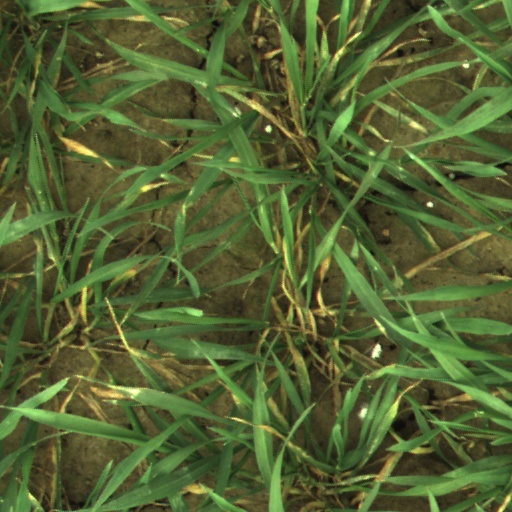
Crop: wheat